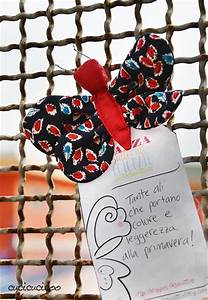
Label: farfalla